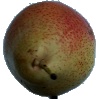
Label: Pear Forelle 1